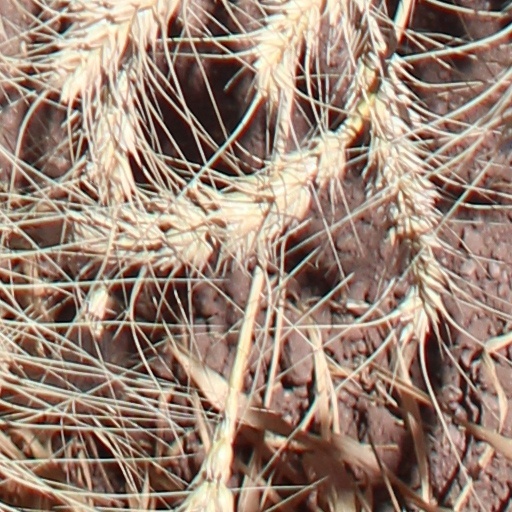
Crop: wheat